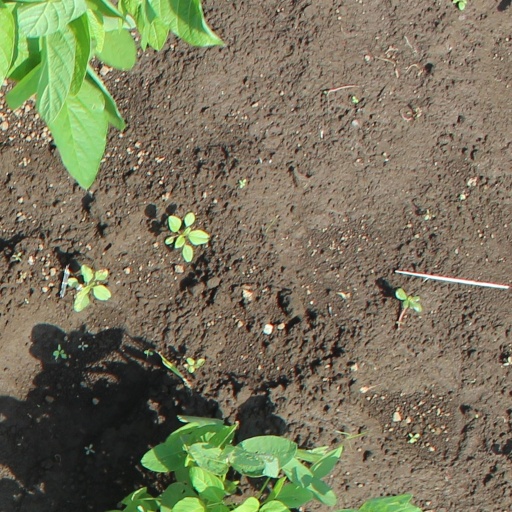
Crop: soybean